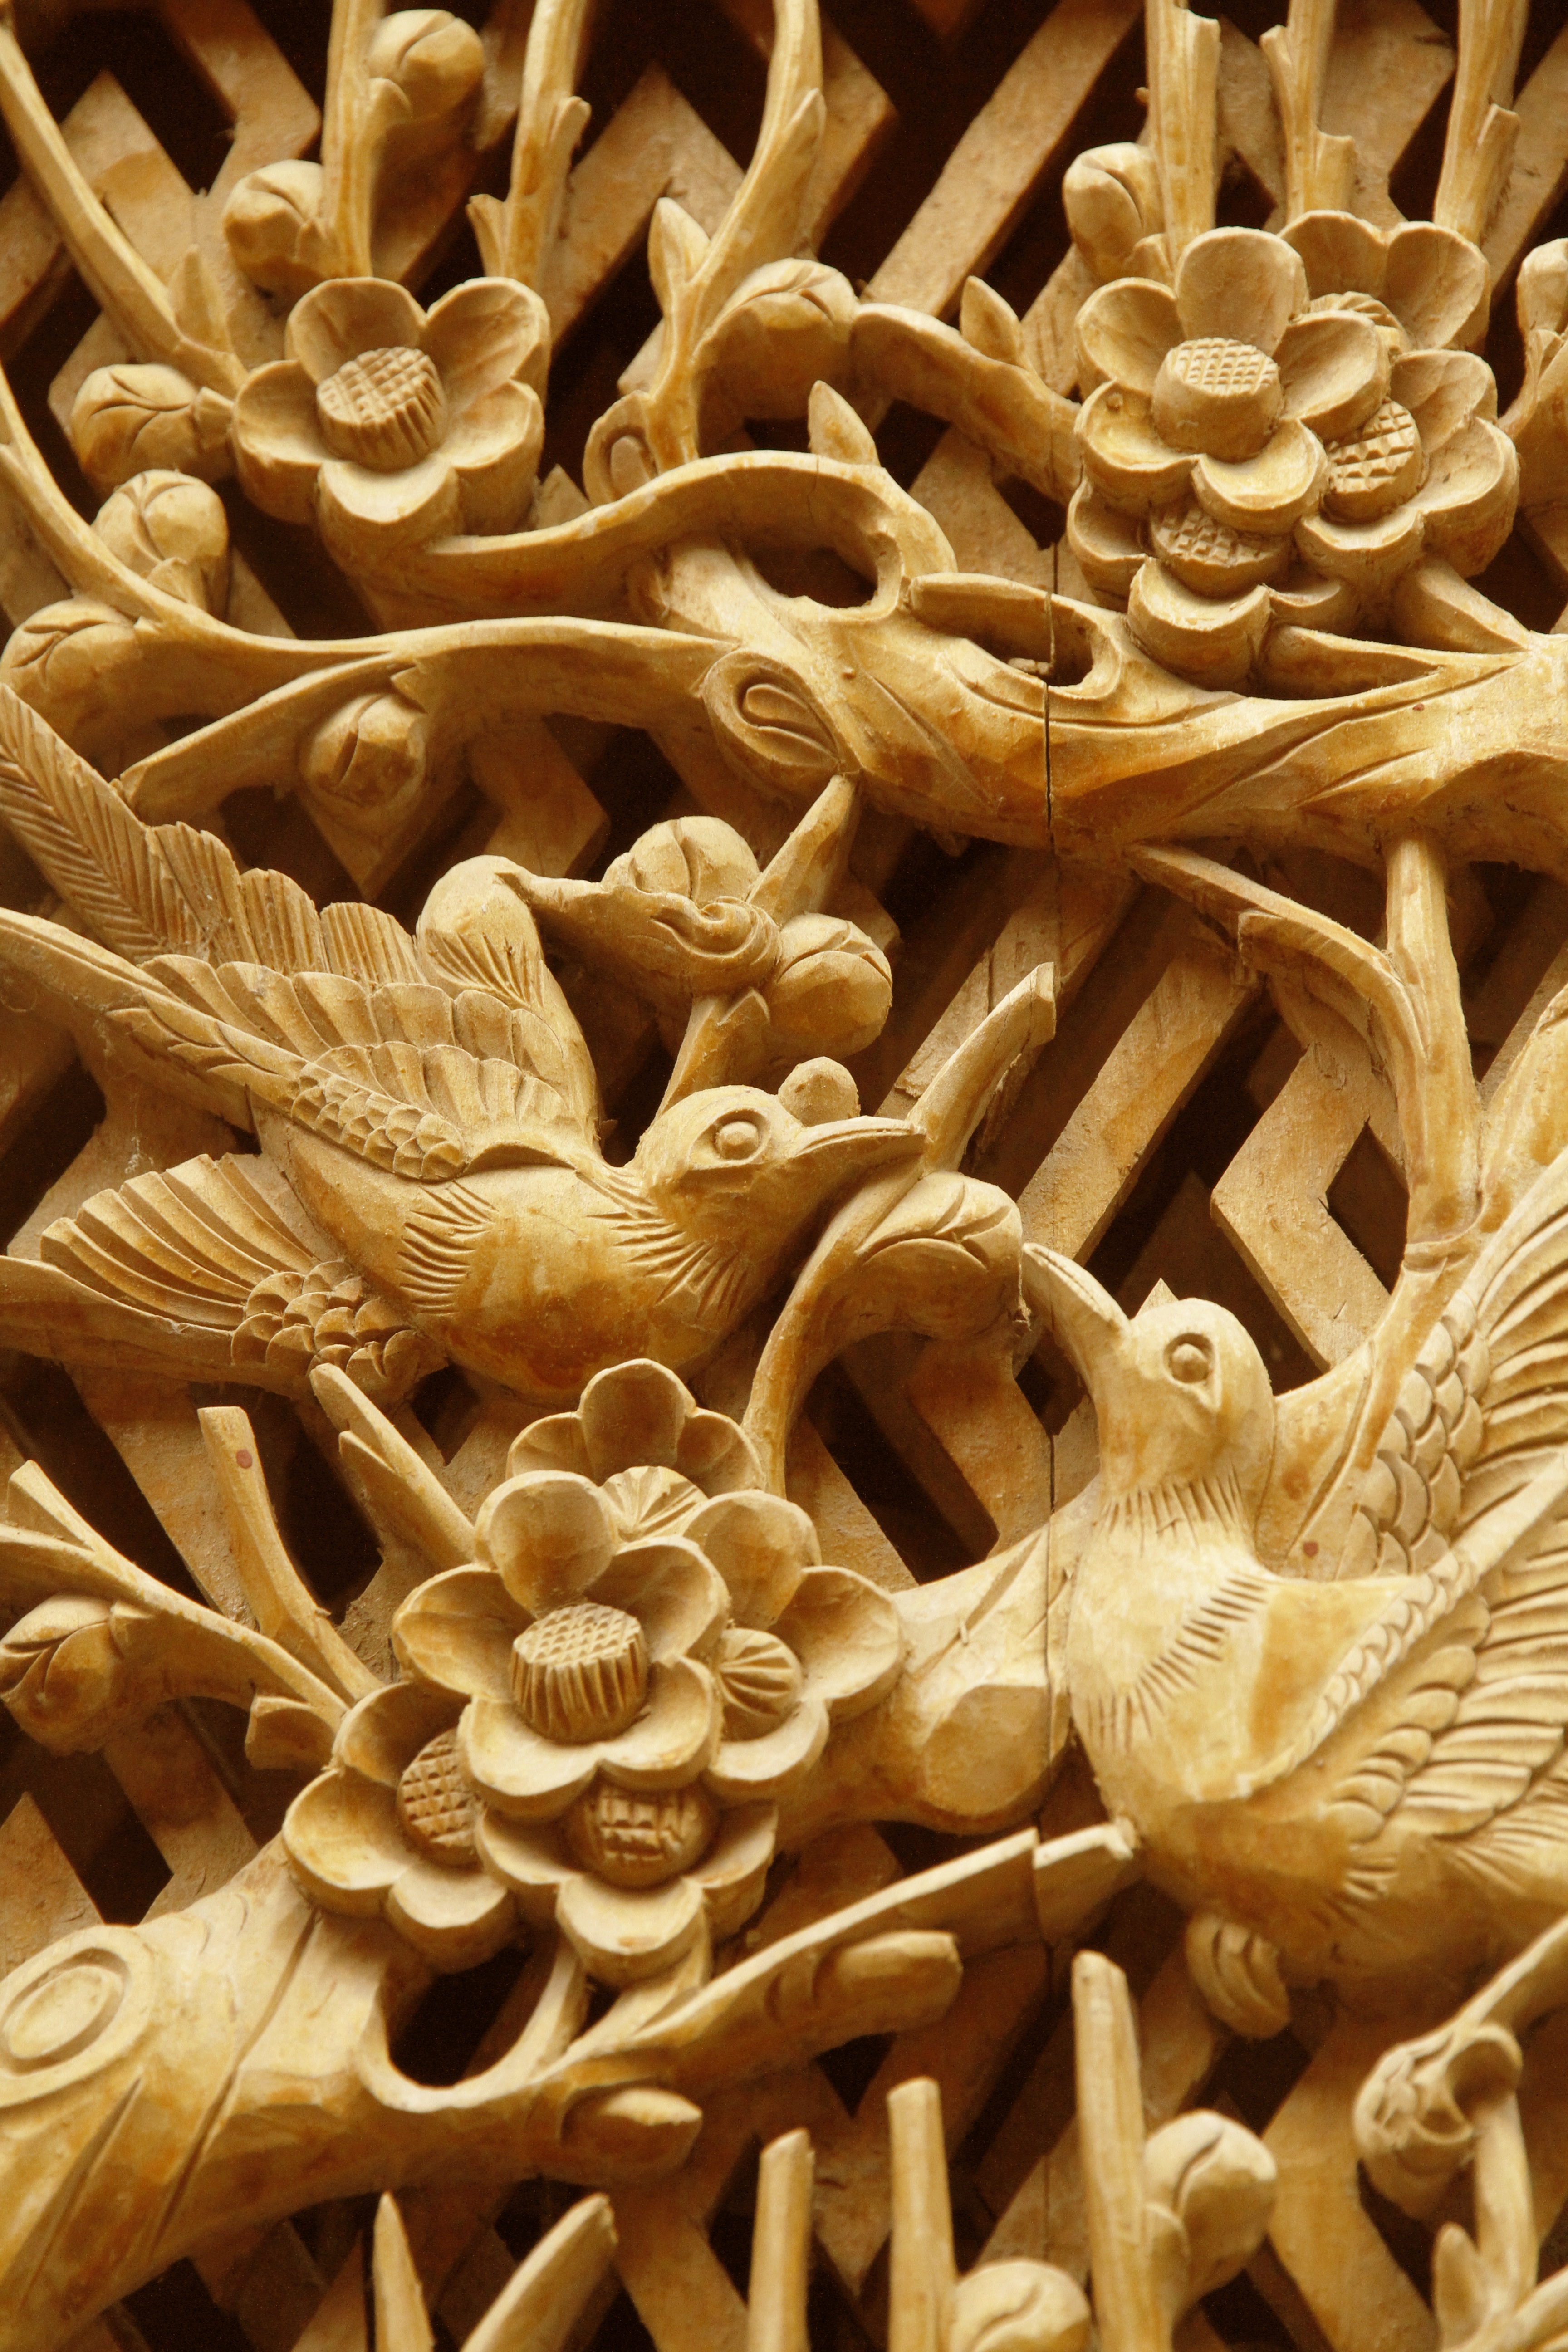
bird, wood, food, material, coral, carving, relief, wood carving, stone carving, wooden doors, grass family